Bed (Nicki Minaj song)

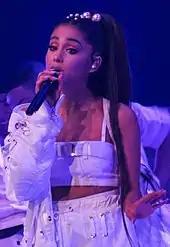
Grande (pictured) is a featured artist on "Bed".

Minaj and Grande collaborated on "Bang Bang" and "Get on Your Knees" in 2014. Ariana Grande released "Side to Side" featuring Nicki Minaj as the third single of her studio album "Dangerous Woman" (2016). It peaked at number four on the US "Billboard" Hot 100, becoming her first top-five single from the album in the chart. In May 2018, Grande revealed via Twitter that Minaj called her in the morning and recorded what would be their next musical collaboration. On June 4, Grande replied to a follower on the same social network suggesting that there would be more than one collaboration between her and Minaj to be released in 2018, the other one being "The Light Is Coming". On June 11, Minaj officially announced "Bed" as the second single from her upcoming fourth studio album "Queen" (2018). It was released on June 14 for digital download, along with the album pre-order. The single has an Instagram-influenced faded cover art, that features Minaj and Grande posing in a pool with bubbles.